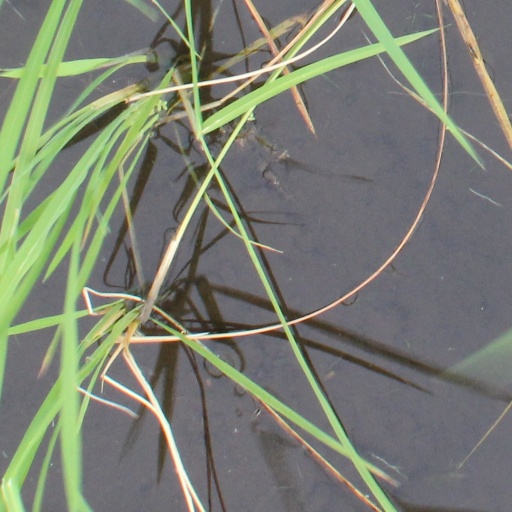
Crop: rice